Bo (parashah)

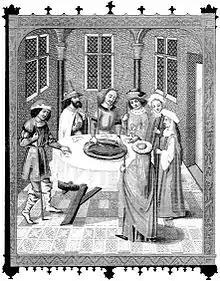
The Jews' Passover (facsimile of a 15th-century miniature from a missel with paintings by the School of Van Eyck)

Exodus 12:23 and 27 link the word "Passover" ("Pesach") to God's act to "pass over" ("pasach") the Israelites' houses in the plague of the firstborn. In the Torah, the consolidated Passover and Feast of Unleavened Bread thus commemorate the Israelites' liberation from Egypt.